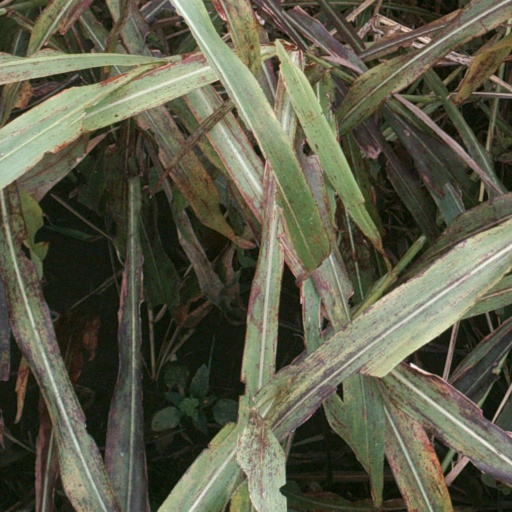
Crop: sorghum